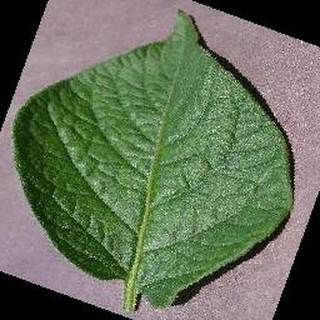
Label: healthy_potato